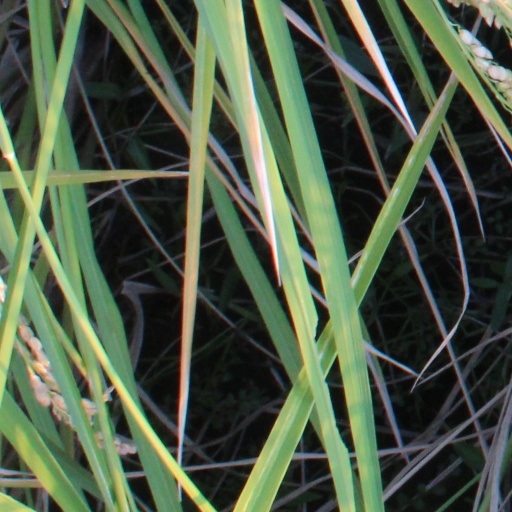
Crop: rice